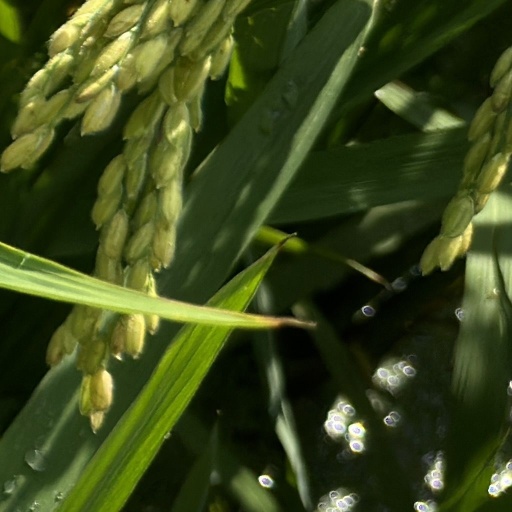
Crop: rice